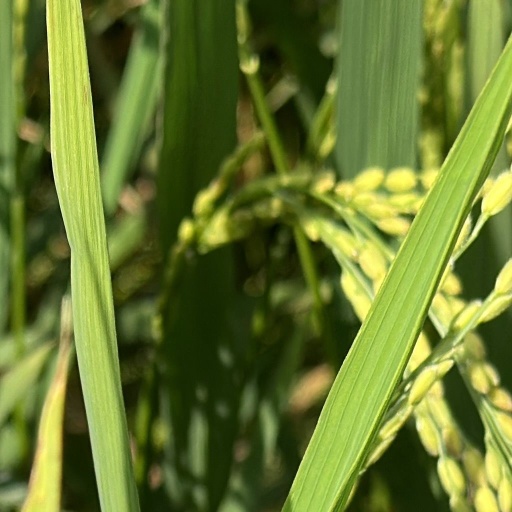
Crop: rice